Ichijō Uchitsune

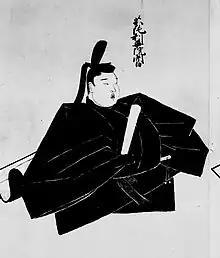

, son of Uchisane, was a "kugyō" or Japanese court noble of the Kamakura period (1185–1333). He held a regent position kampaku from 1318 to 1323. Tsunemichi was his son.